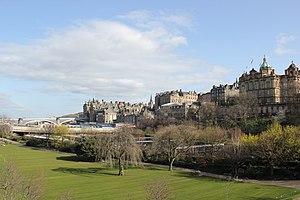
Princes Street Gardens est un parc public se trouvant dans le centre d'Édimbourg et aux pieds du château d'Édimbourg. Les jardins ont été créés dans les années 1820, après la fondation de la New Town et le recouvrement de l'ancien lit du Nor Loch, un lac situé dans le centre d'Édimbourg qui était hautement contaminé après des années de rejets d'eaux résiduelles provenant de l'Old Town.